Pete Stark

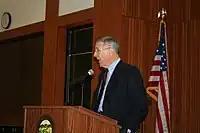
Pete Stark speaks at a Town Hall meeting in January 2007 in San Leandro, California.

Stark was an early opponent of the Iraq War, against the resolution authorizing military force against Iraq, on October 10, 2002. In part, he said: